Hasliberg

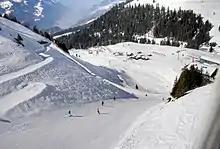
Part of the ski area above Hasliberg, viewed from the gondola lift to Planplatten. The station at Mägisalp is to the right; to the far top left is the valley of the river Aare and Meiringen air base.

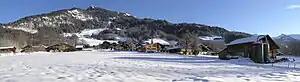
Panorama of Hohfluh looking north.

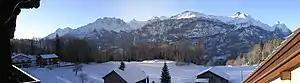
Panorama of Hohfluh looking south.

The main inhabited area of Hasliberg is situated on a south-west facing terrace above the valley of the river Aare, at an approximate altitude of . Spread out along this terrace are the villages of Hohfluh, Wasserwendi, Goldern and Reuti. To the north and east the municipality spreads out onto higher ground, reaching its highest points at the summits of Glogghüs at , and Planplatten at .